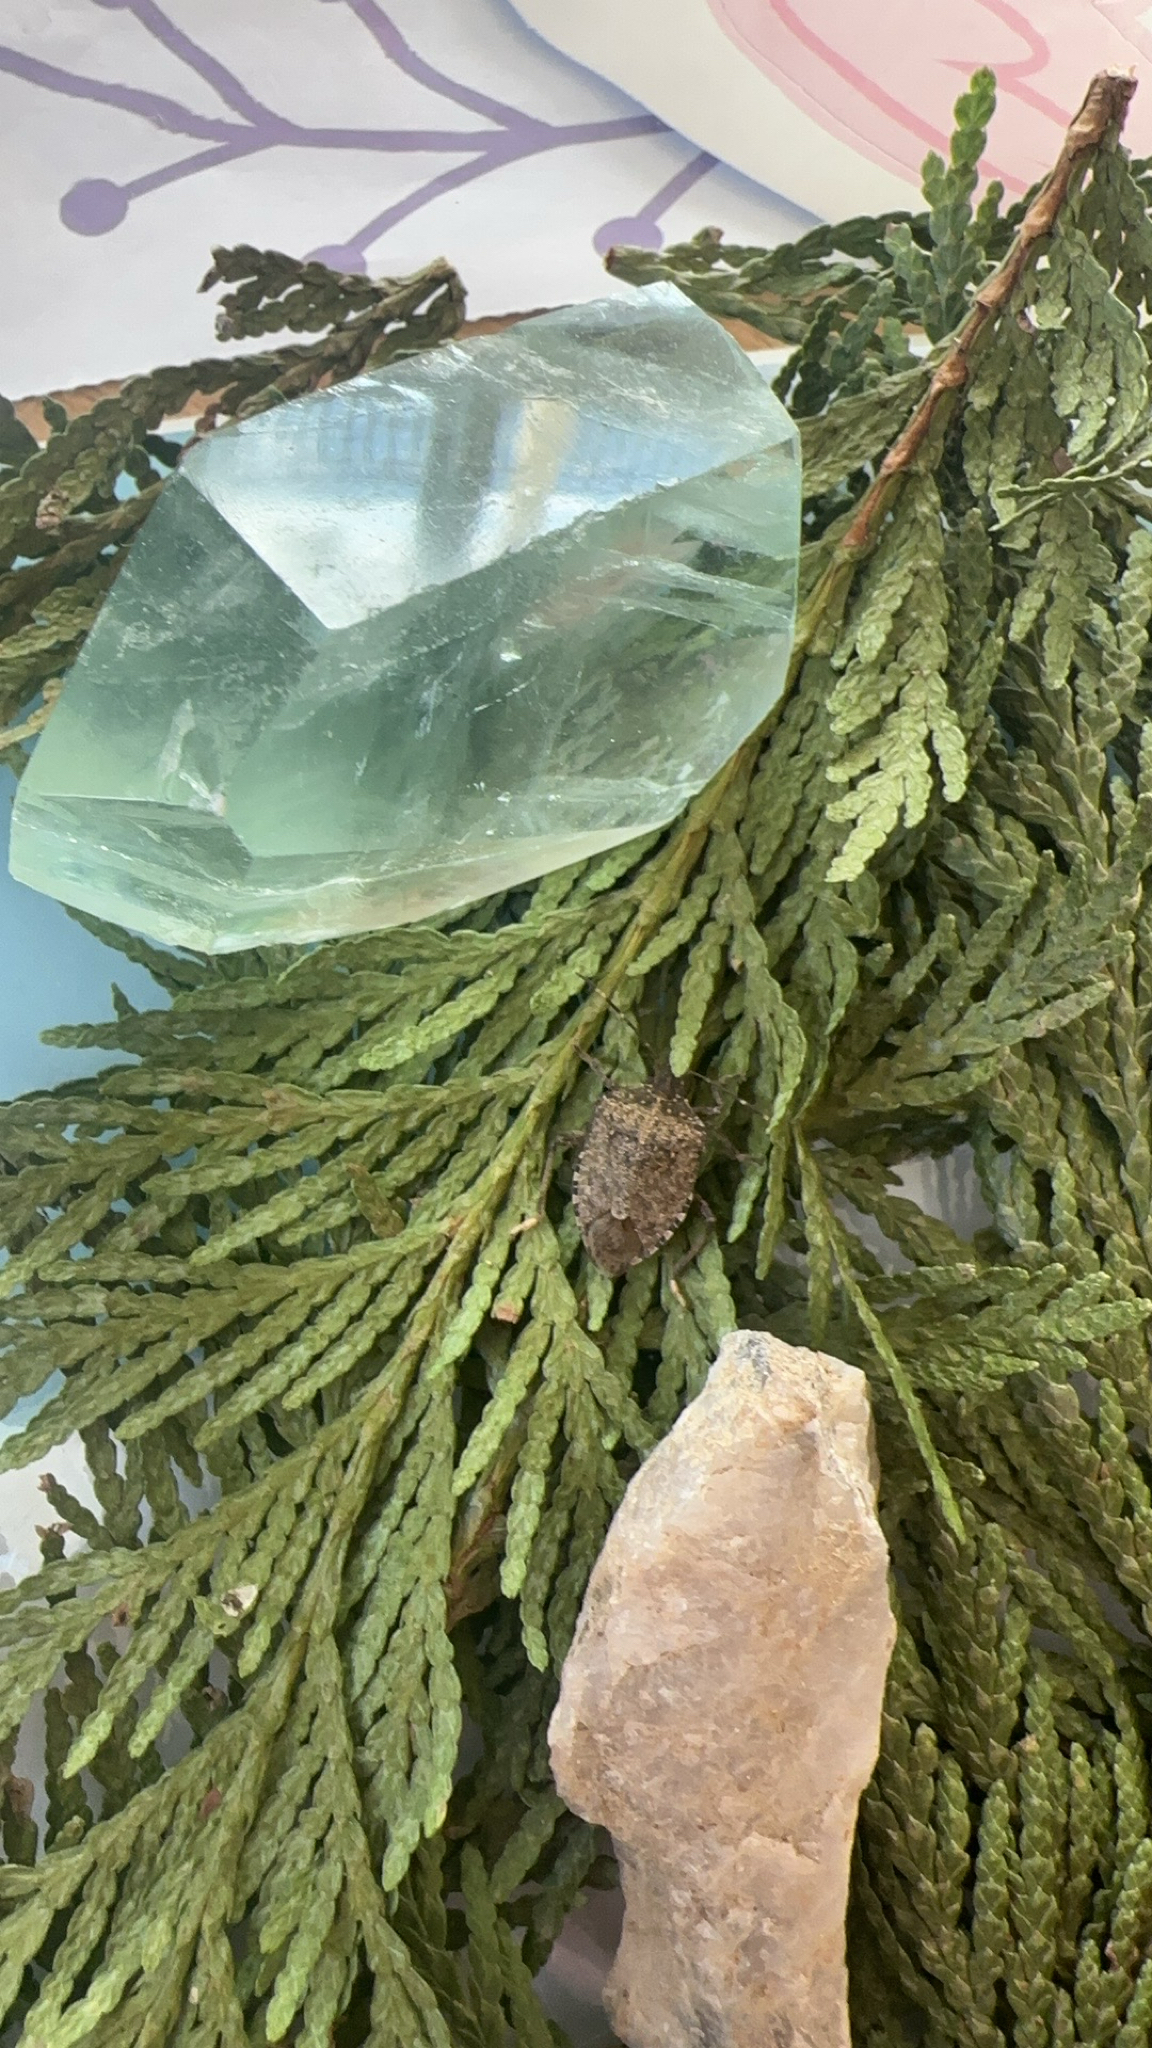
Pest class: stink_bug